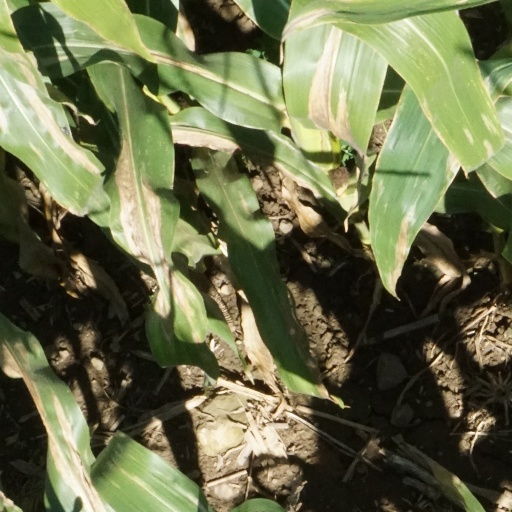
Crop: maize; corn